Bucegi Mountains

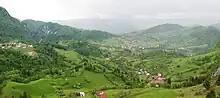
Podu Dâmboviţei village, in the Dâmbovicioara commune, in the Rucăr-Bran Corridor

The Rucăr-Bran Corridor is a mountain pass that has the Bucegi Mountains on one side and the Piatra Craiului Mountains and Iezer-Păpușa Mountains on the other side.